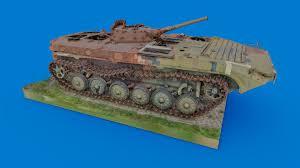
Label: BMP